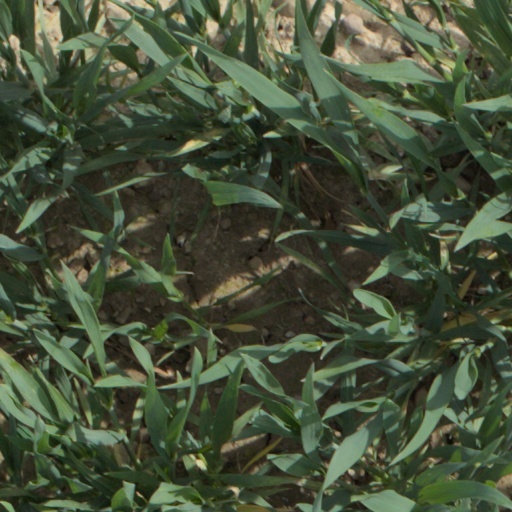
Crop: wheat